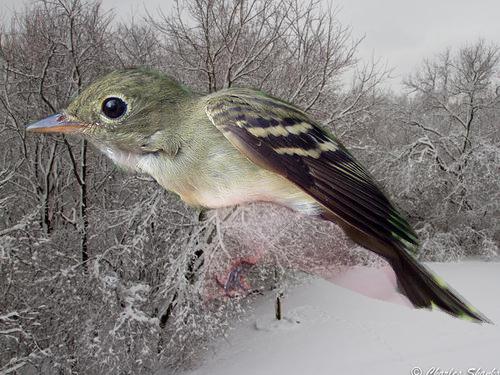
Bird species: Acadian_Flycatcher
Bird type: landbird
Background: land